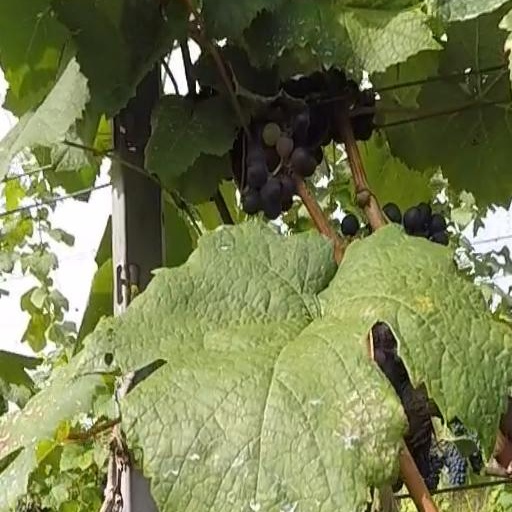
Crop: grape